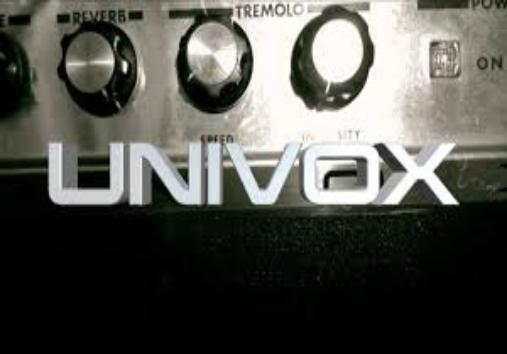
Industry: Electronic